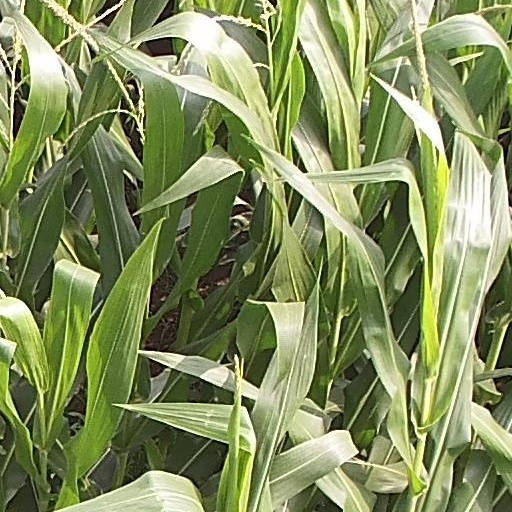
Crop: maize; corn